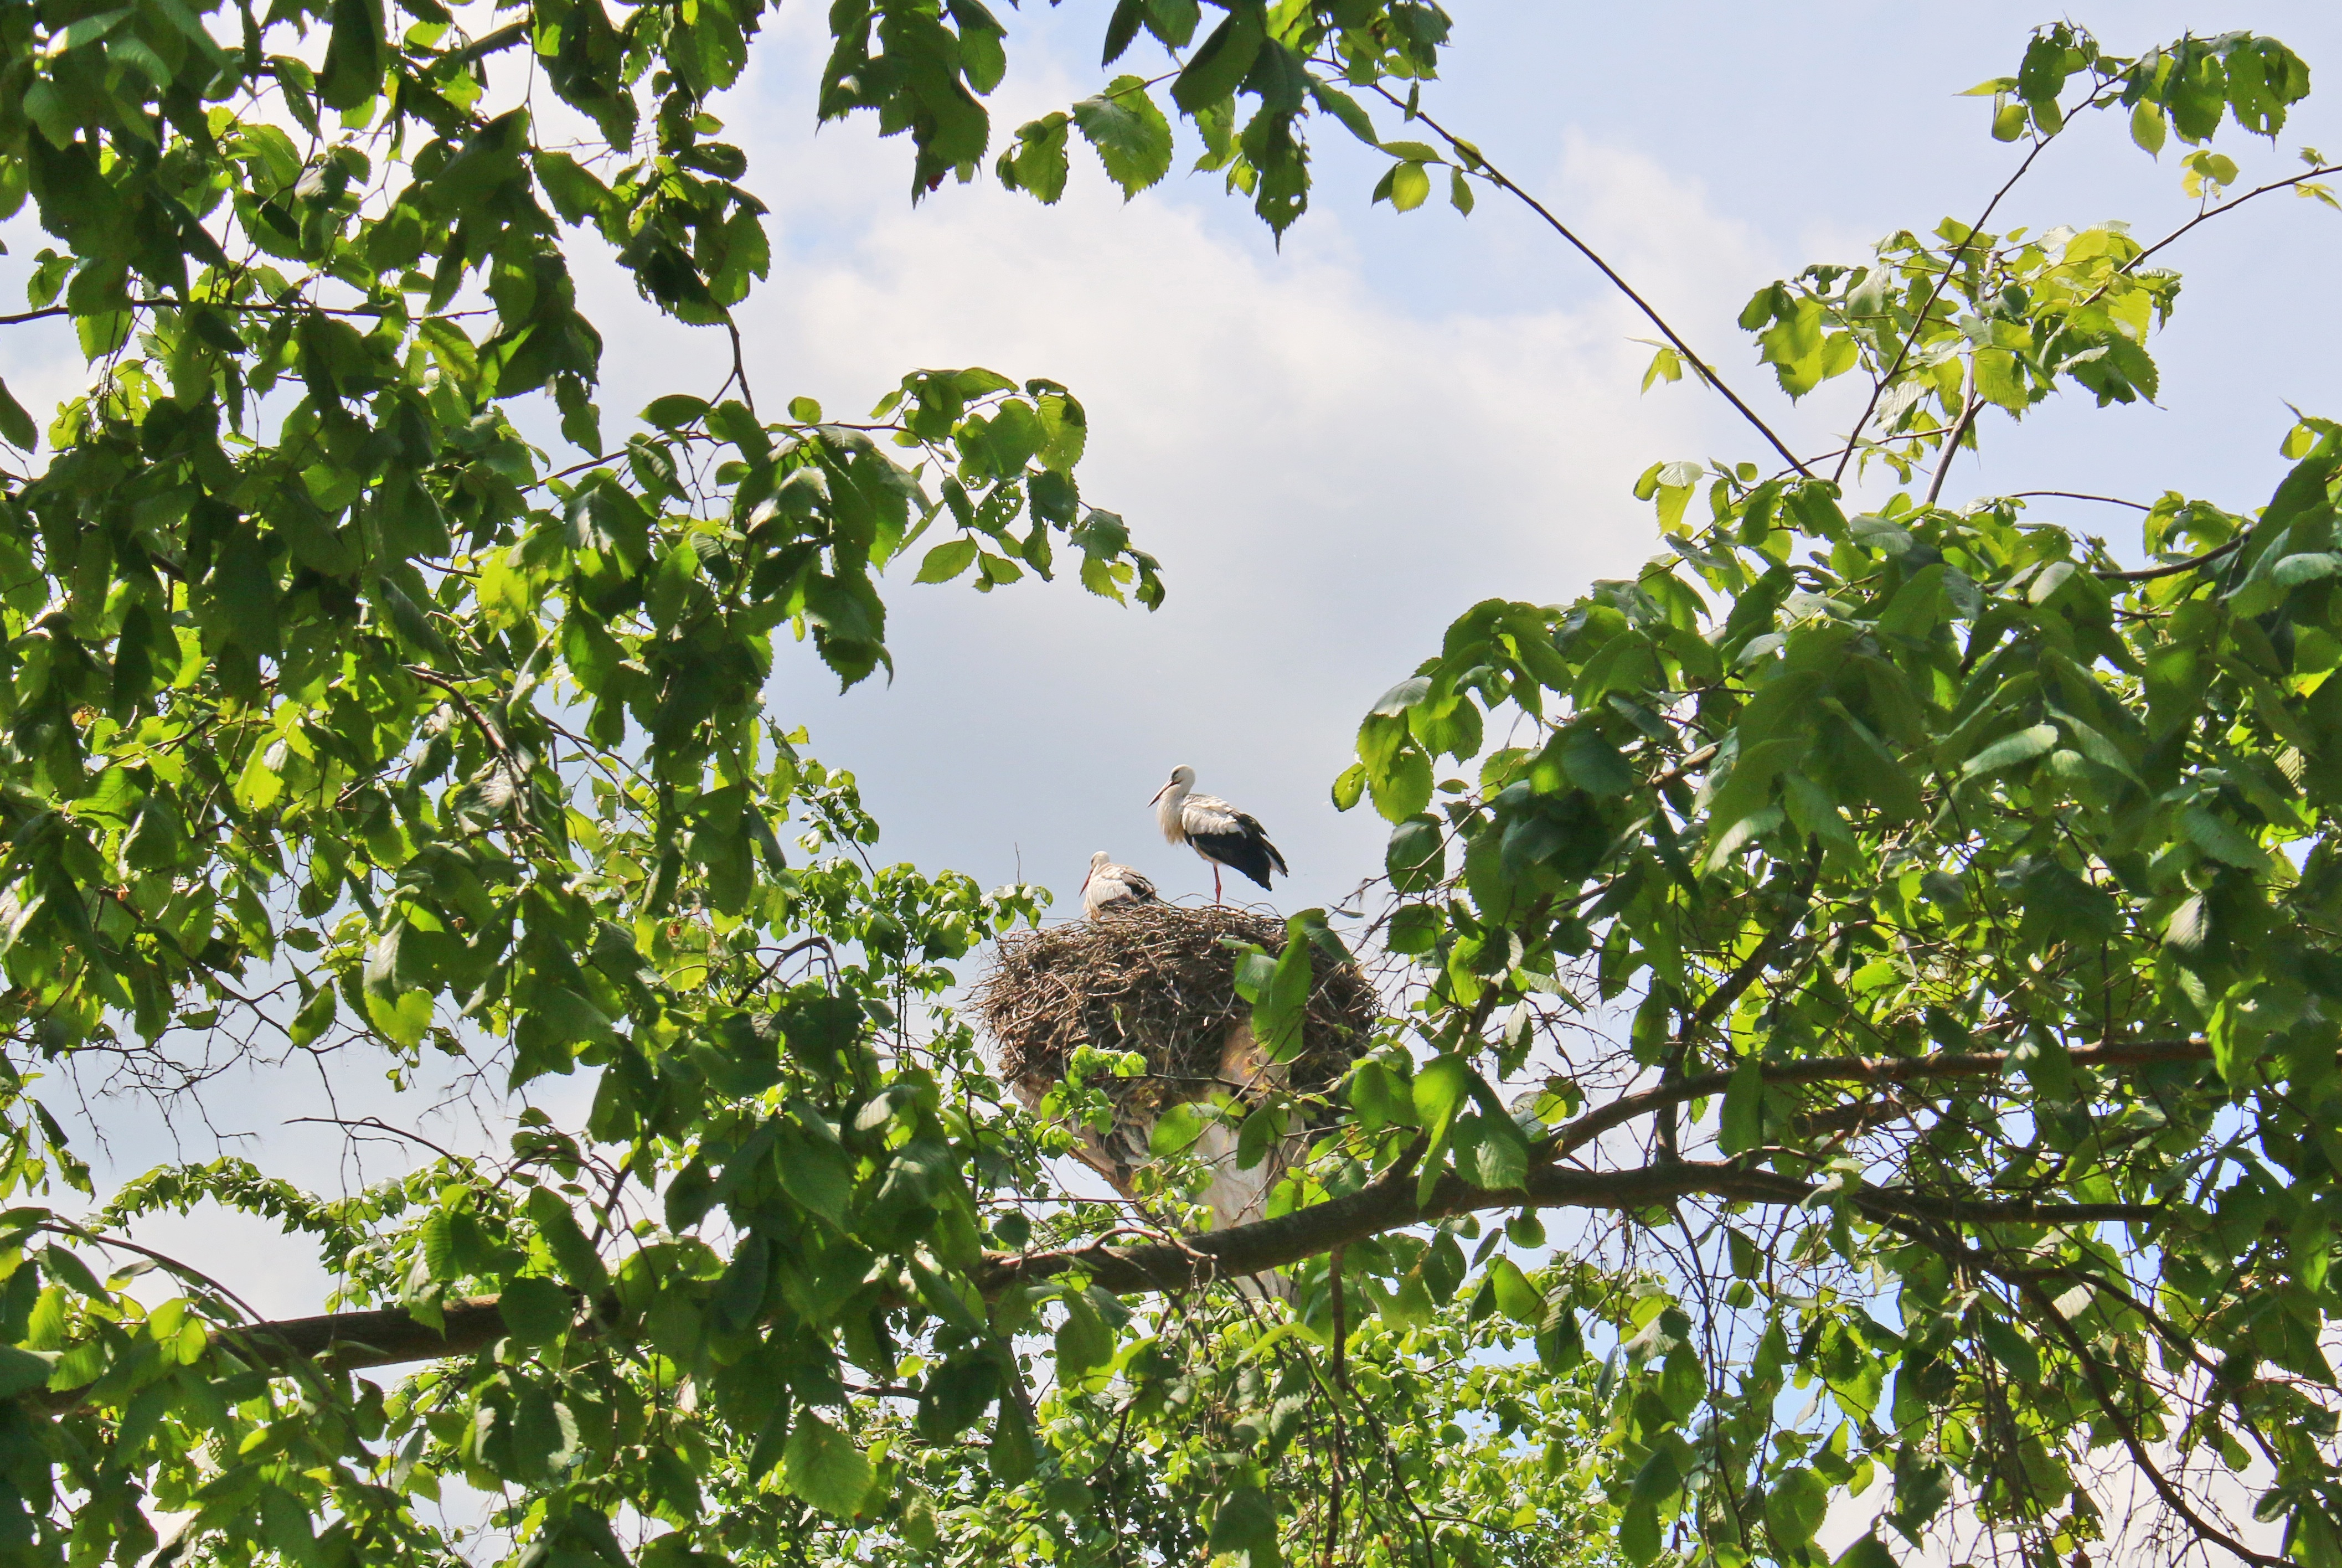
tree, nature, branch, bird, leaf, flower, wildlife, green, jungle, produce, agriculture, fauna, stork, netherlands, nest, resting place, storks, perching bird